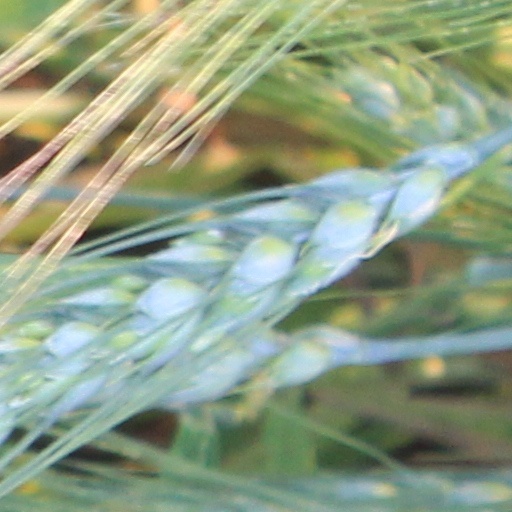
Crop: wheat